Beni Walks on His Own

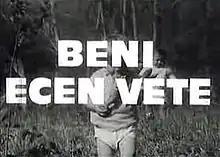

Beni Walks on His Own is a 1975 Albanian comedy family film directed by Xhanfize Keko and written by Kiço Blushi.